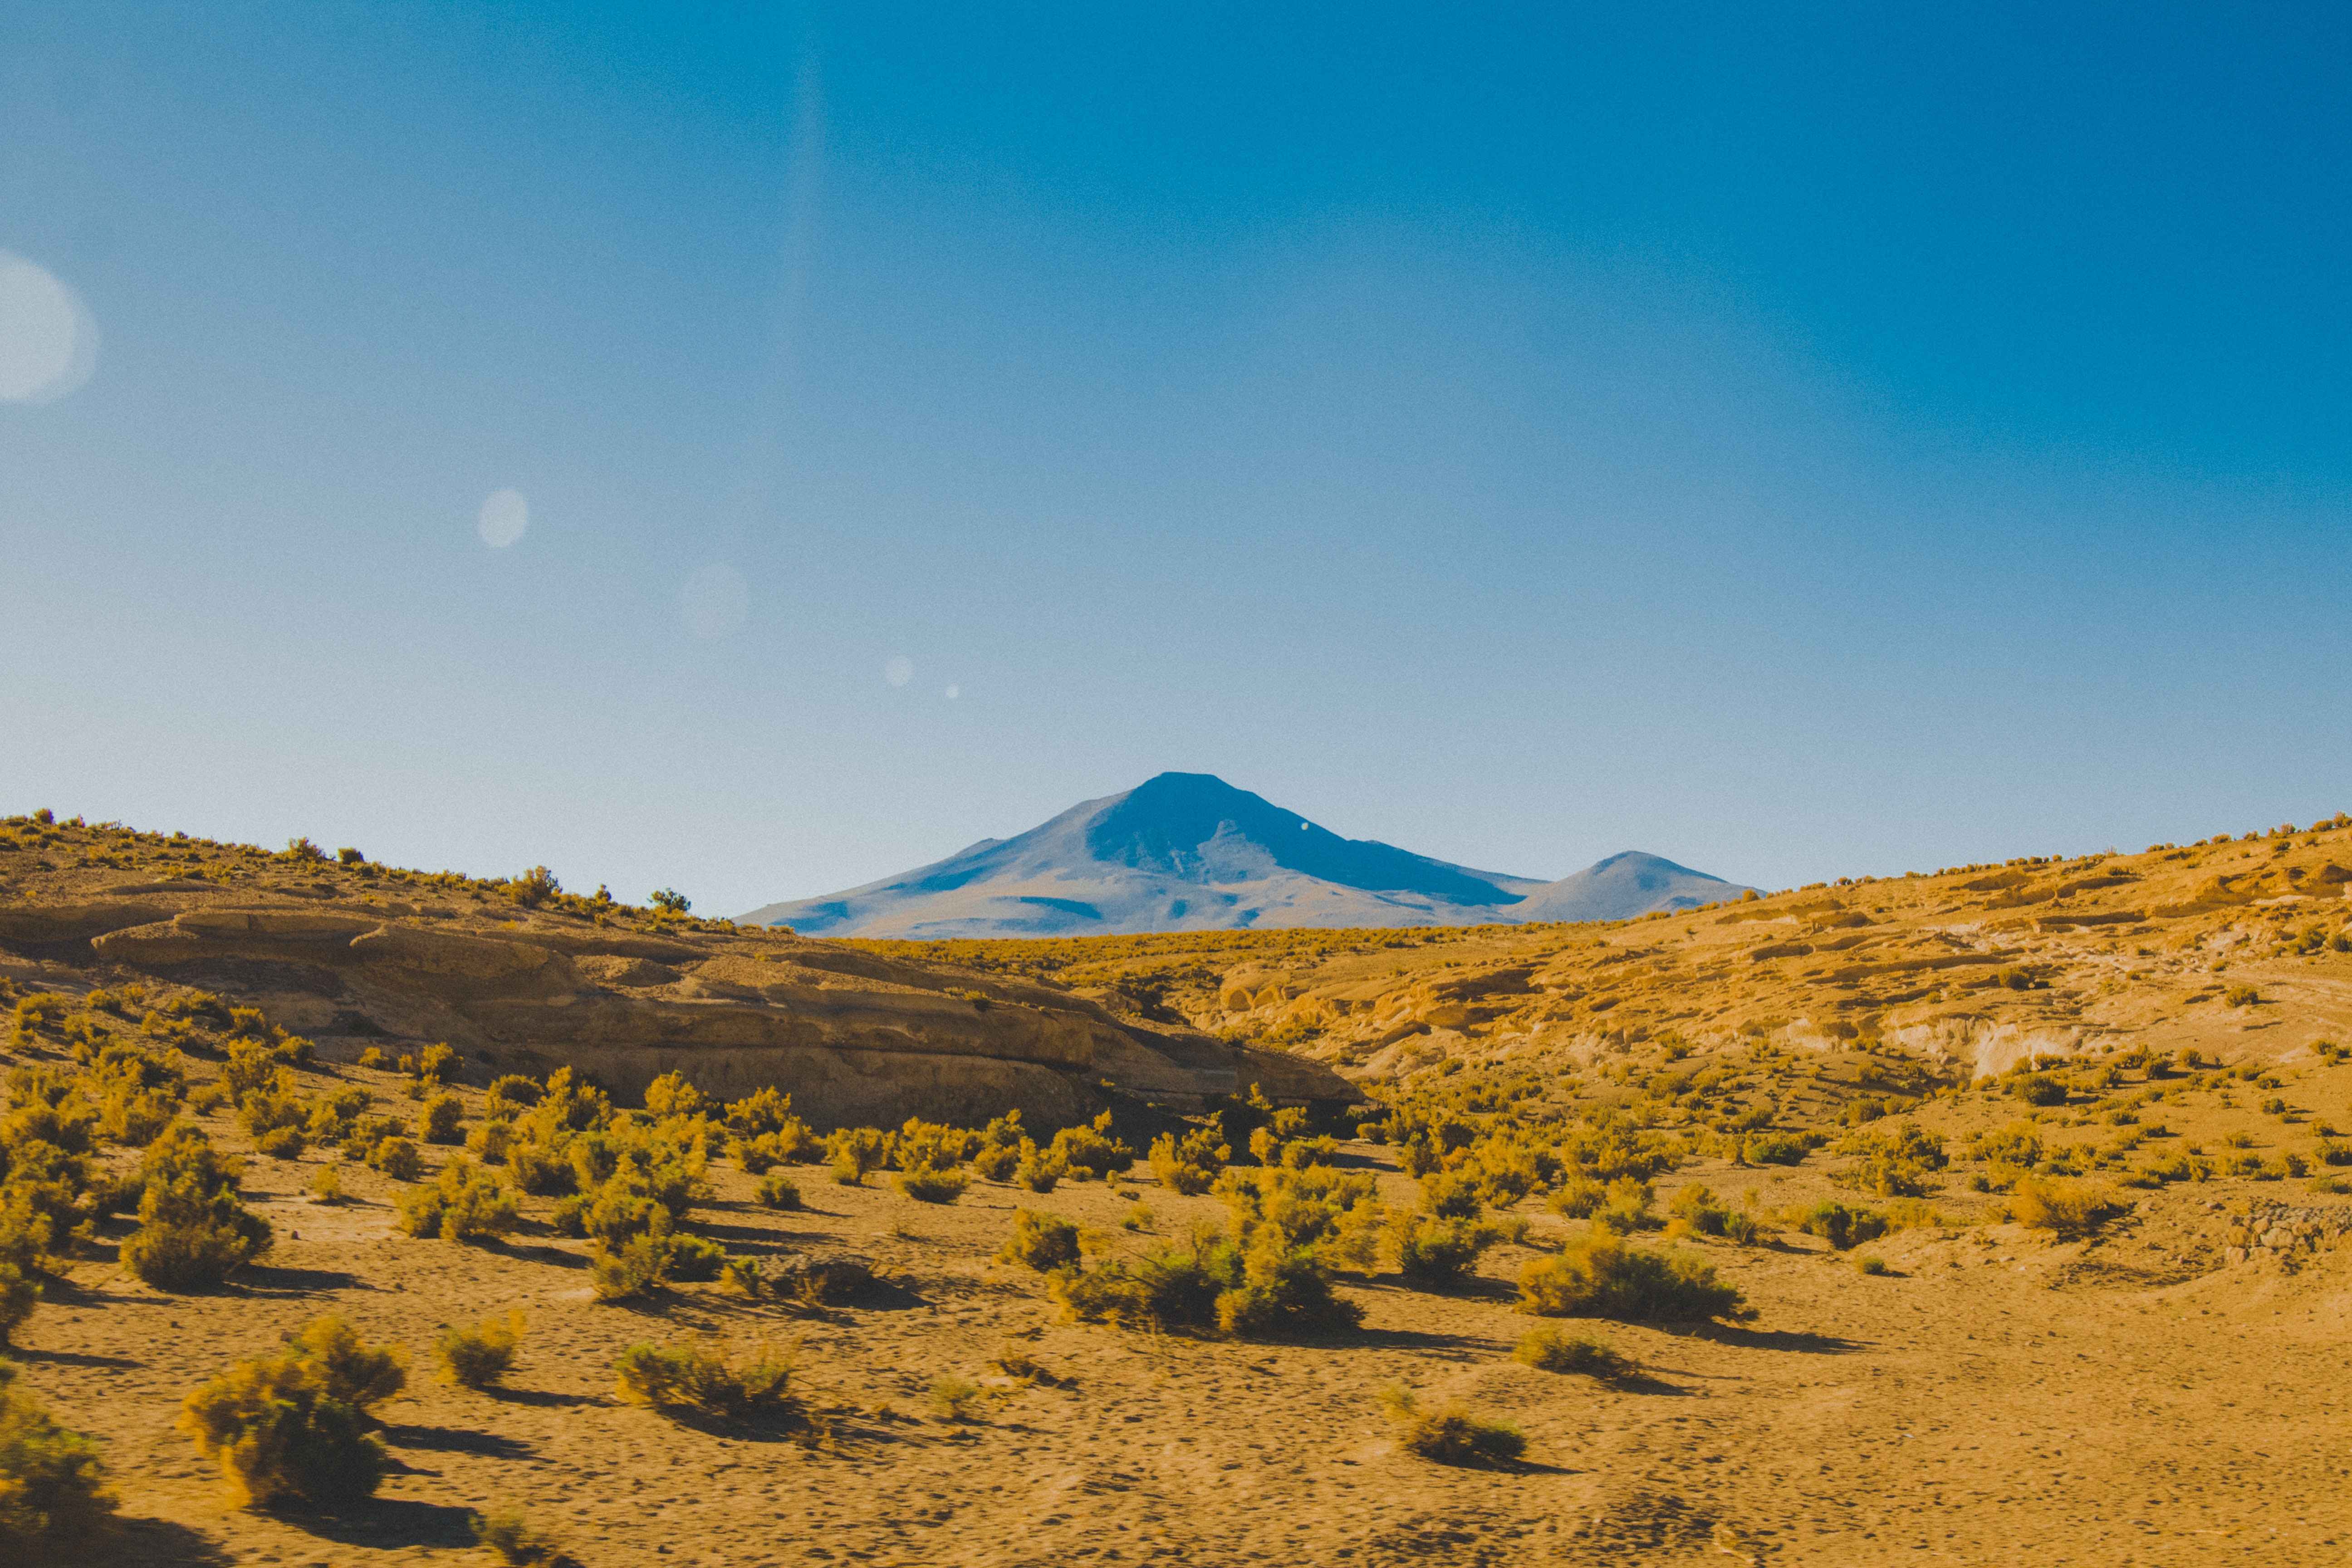
mountainous landforms, sky, nature, mountain, natural environment, wilderness, vegetation, hill, highland, yellow, sand, mountain range, ecoregion, desert, cloud, landscape, ridge, plant community, tree, grassland, national park, geology, plain, plateau, fell, road, aeolian landform, horizon, sunlight, rock, tundra, vacation, wildflower, soil, tourism, steppe, shrubland, valley, terrain